HMS Mimi and HMS Toutou

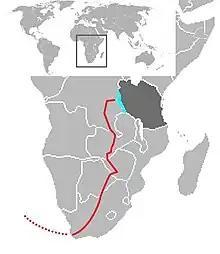
Approximate route of "Mimi" and "Toutou" overland to Lake Tanganyika (July–October 1915).

The ships eventually named the "Mimi" and "Toutou" were being built at the Thornycroft Yards on the Thames at the beginning of the war. Originally commissioned for the Greek Air Force, the ships were requisitioned by the Admiralty to meet the needs of a scheme to create an African inland navy. Both "Mimi" and her sister ship HMS "Toutou" had a length of and could travel at up to by virtue of two petrol engines attached to twin screws. This would make the ships the fastest on Lake Tanganyika when they eventually arrived. The British armed them with a 3-pounder in the fore and a Maxim gun aft. Although it was discovered that the frames of the boats could not endure the 3-pounder's recoil when not fired straight ahead, it was hoped that the boat's impressive manoeuvrability would offset this limitation.